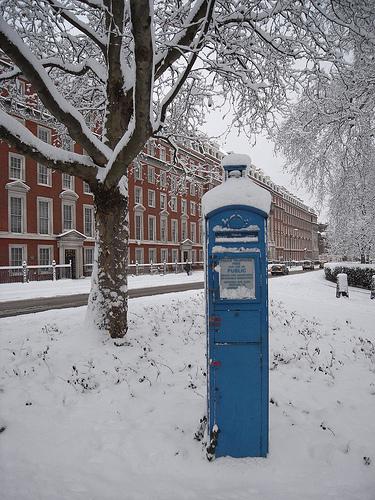
Weather: snow or frosty